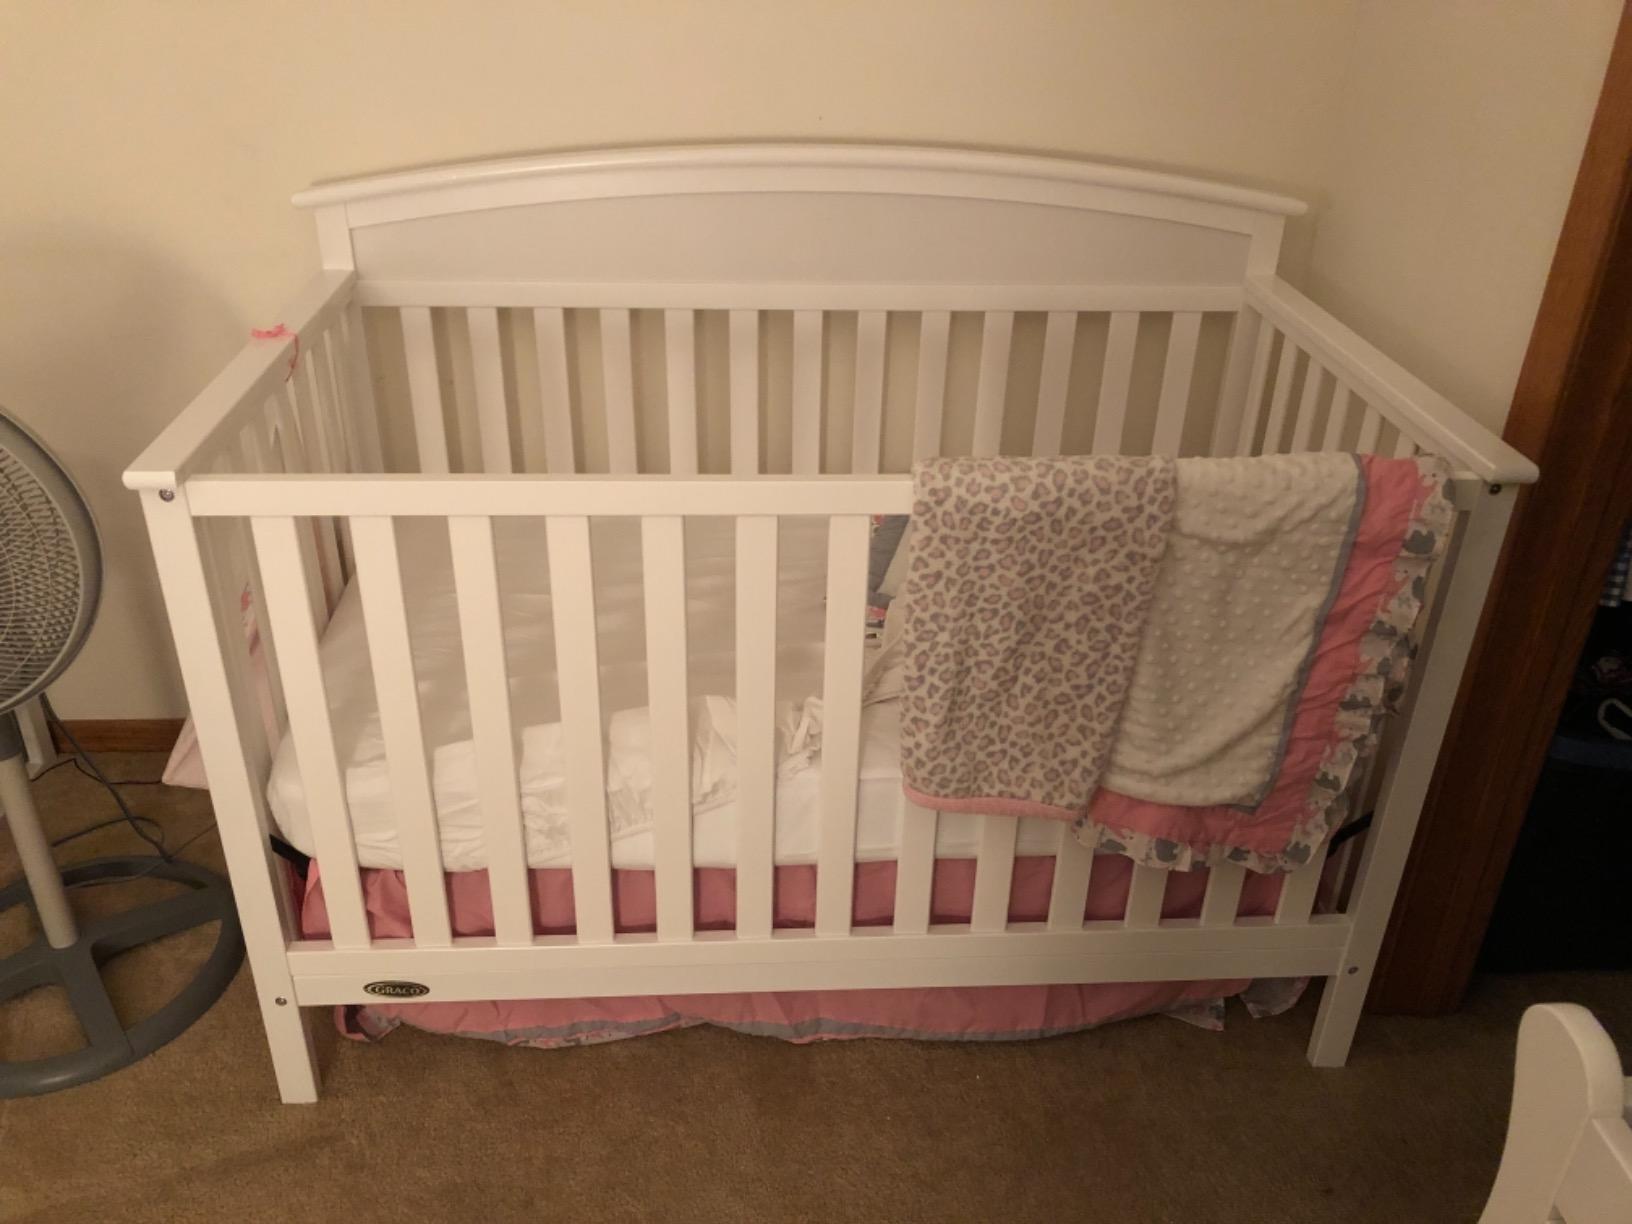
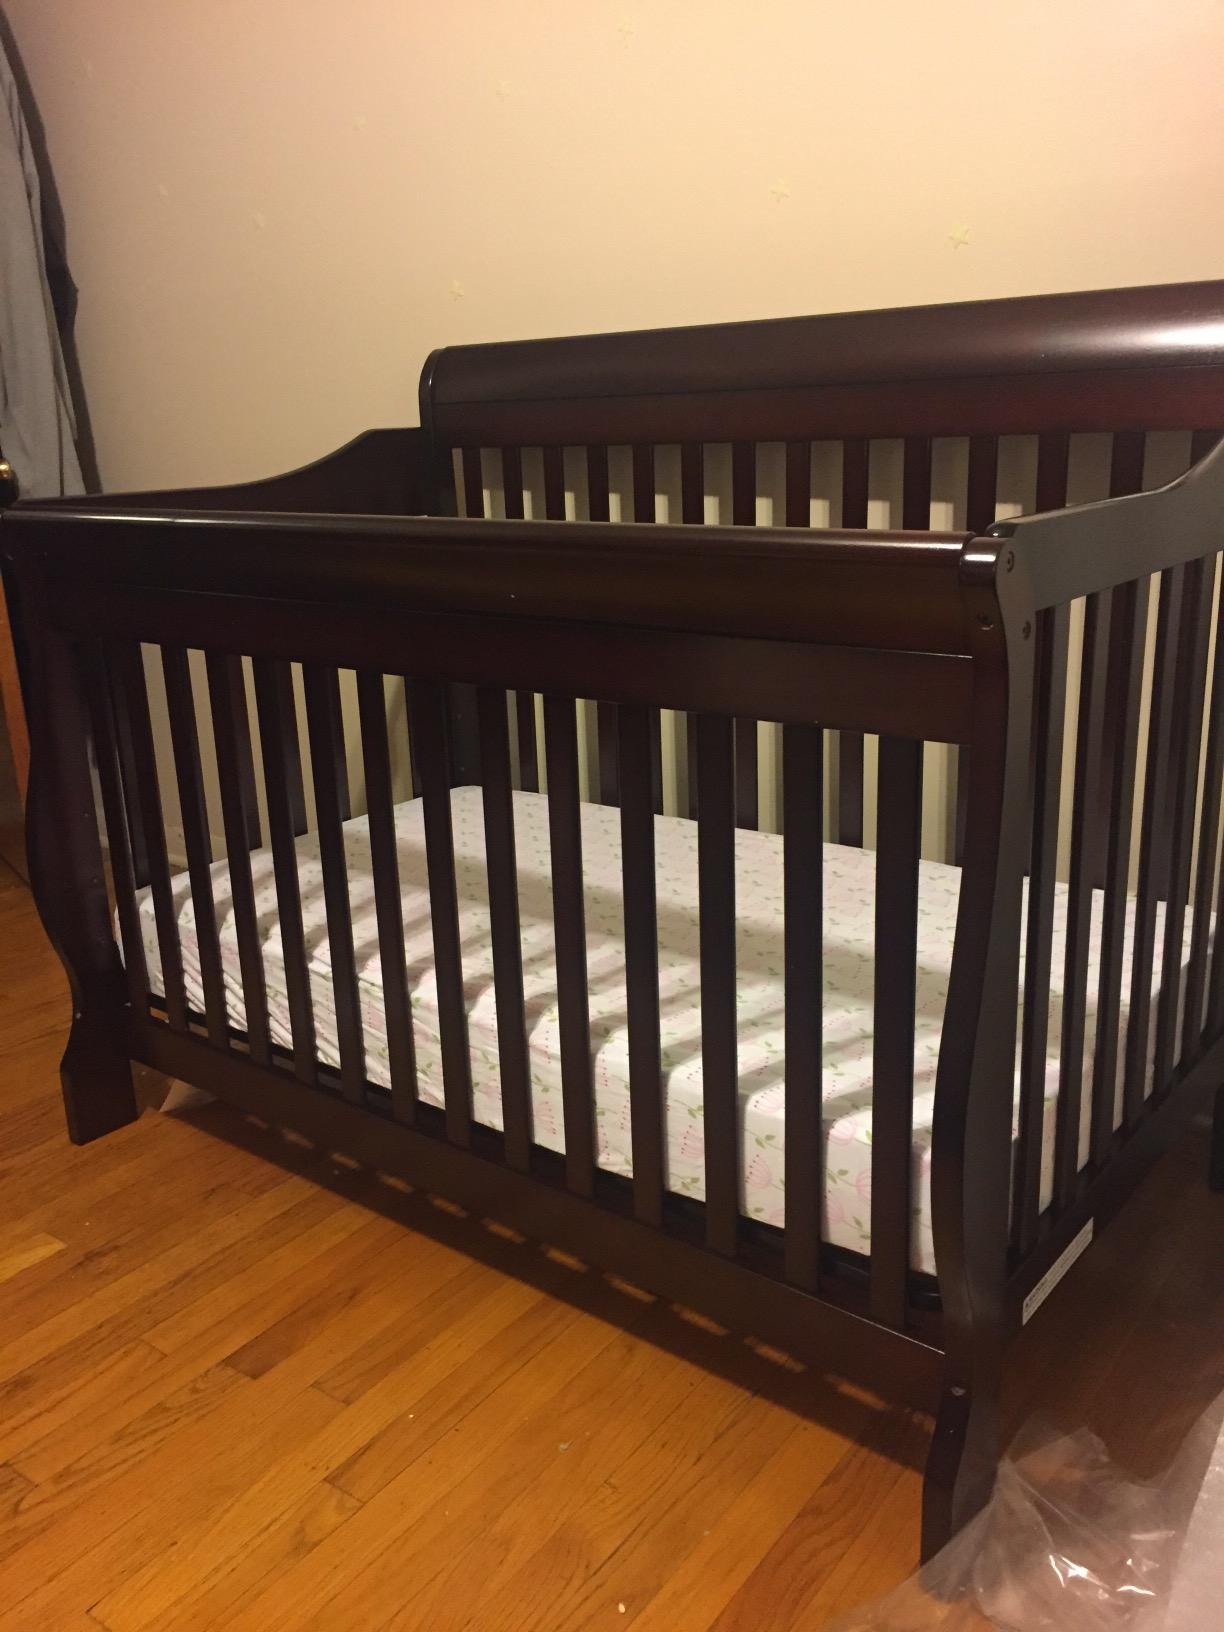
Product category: products_crib
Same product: no